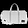
Label: Bag